Jorge Andres

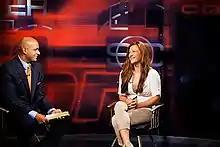
Andres interviewing Miesha Tate

Jorge Andres (born Jorge Andres Alfaro; July 7, 1984 in Lima, Peru) is a Peruvian-American sportscaster and sports reporter, who currently is an on-air talent for CBS. Andres was an award winning Sportscenter anchor at ESPN and called Super Bowl 56 for Telemundo Sports.